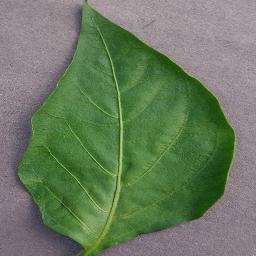
Label: Pepper,_bell___healthy